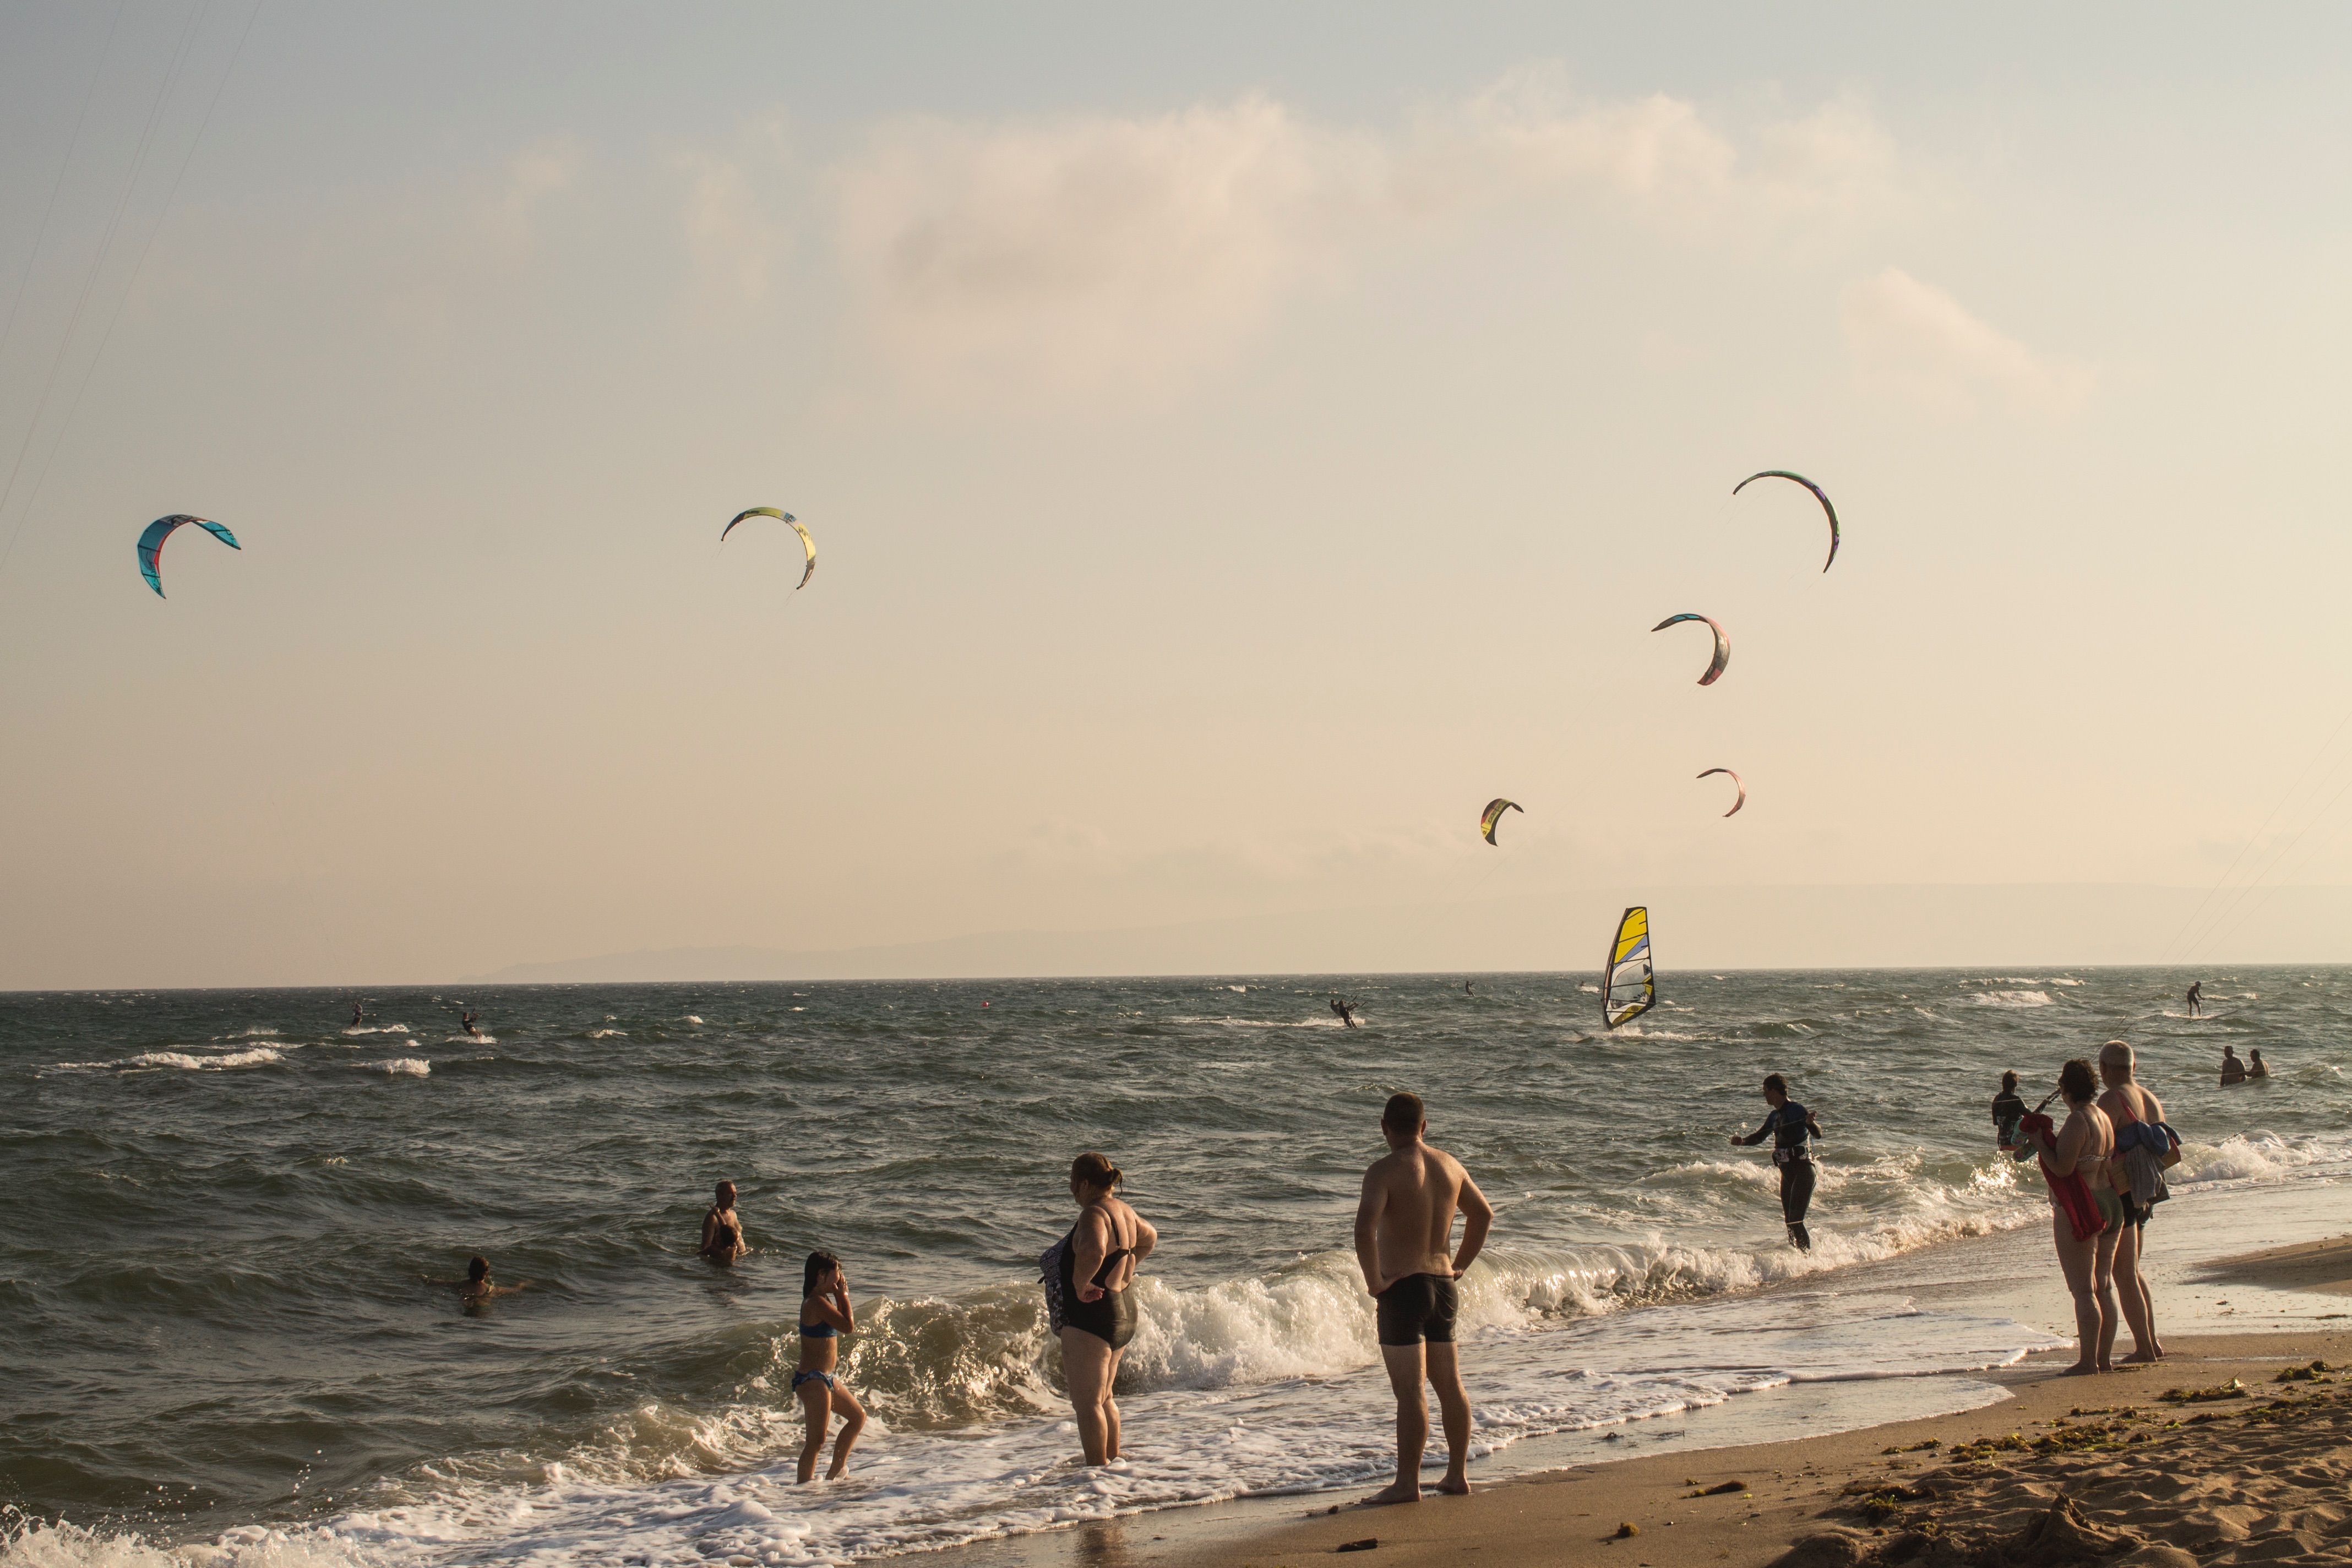
beach, sea, coast, ocean, shore, wave, wind, surfboard, toy, body of water, sports, kitesurfing, windsports, wind wave, boardsport, surfing equipment and supplies, surface water sports